Justin Ahomadégbé-Tomêtin

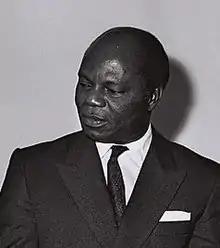
Ahomadégbé-Tomêtin in 1964

Justin Ahomadegbé-Tomêtin (January 16, 1917 – March 8, 2002) was a Beninese politician most active when his country was known as Dahomey. He arose on a political scene where one's power was dictated by what region of Dahomey one lived in. He served as president of the National Assembly of Dahomey from April 1959 to November 1960 and as prime minister and vice president of Dahomey from 1964 to 1965.